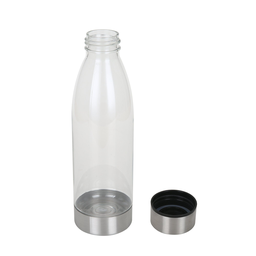
Label: plastic